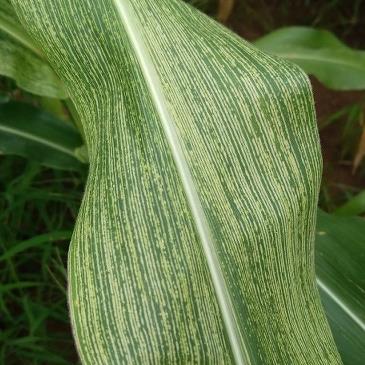
Crop: Maize
Condition: stripe-d